David West (Canadian politician)

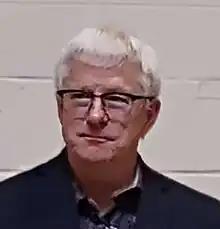
West in 2024

David West is a Canadian politician. He has been serving as the mayor of Richmond Hill since January 2022. As mayor, he also sits on the York Regional Council.